Militia

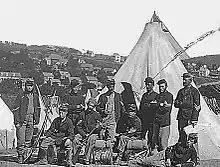
Uniformed American militiamen during the American Civil War.

The militia was transformed into the Special Reserve by the military reforms of Haldane in the reforming post 1906 Liberal government. In 1908 the militia infantry battalions were redesignated as "reserve" and a number were amalgamated or disbanded. Numbered Territorial Force battalions, ranking after the Special Reserve, were formed from the volunteer units at the same time. Altogether, 101 infantry battalions, 33 artillery regiments and two engineer regiments of special reservists were formed. Upon mobilisation, the special reserve units would be formed at the depot and continue training while guarding vulnerable points in Britain. The special reserve units remained in Britain throughout the First World War, but their rank and file did not, since the object of the special reserve was to supply drafts of replacements for the overseas units of the regiment. The original militiamen soon disappeared, and the battalions simply became training units. The Special Reserve reverted to its militia designation in 1921, then to Supplementary Reserve in 1924, though the units were effectively placed in "suspended animation" until disbanded in 1953.